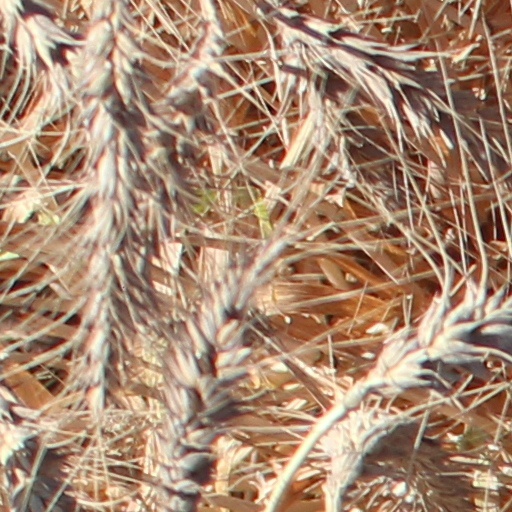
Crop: wheat